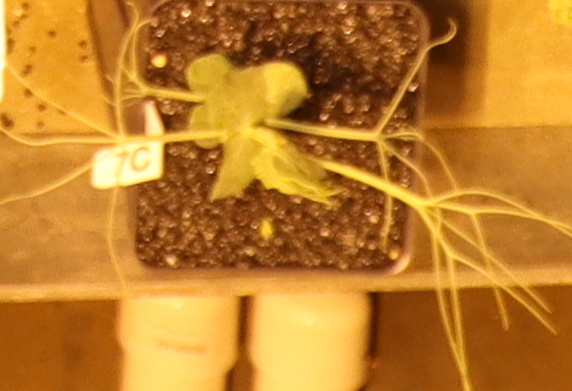
Label: Field Pea